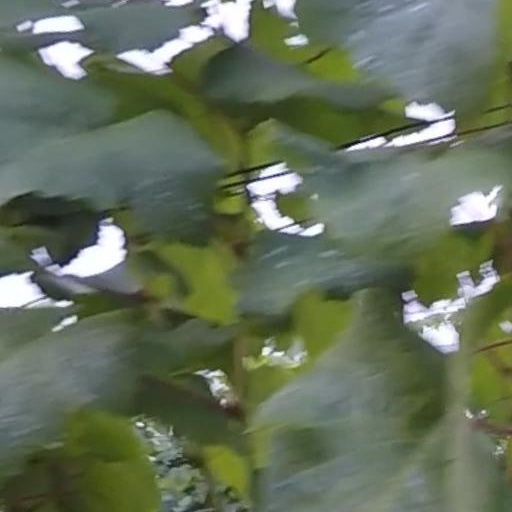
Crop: grape